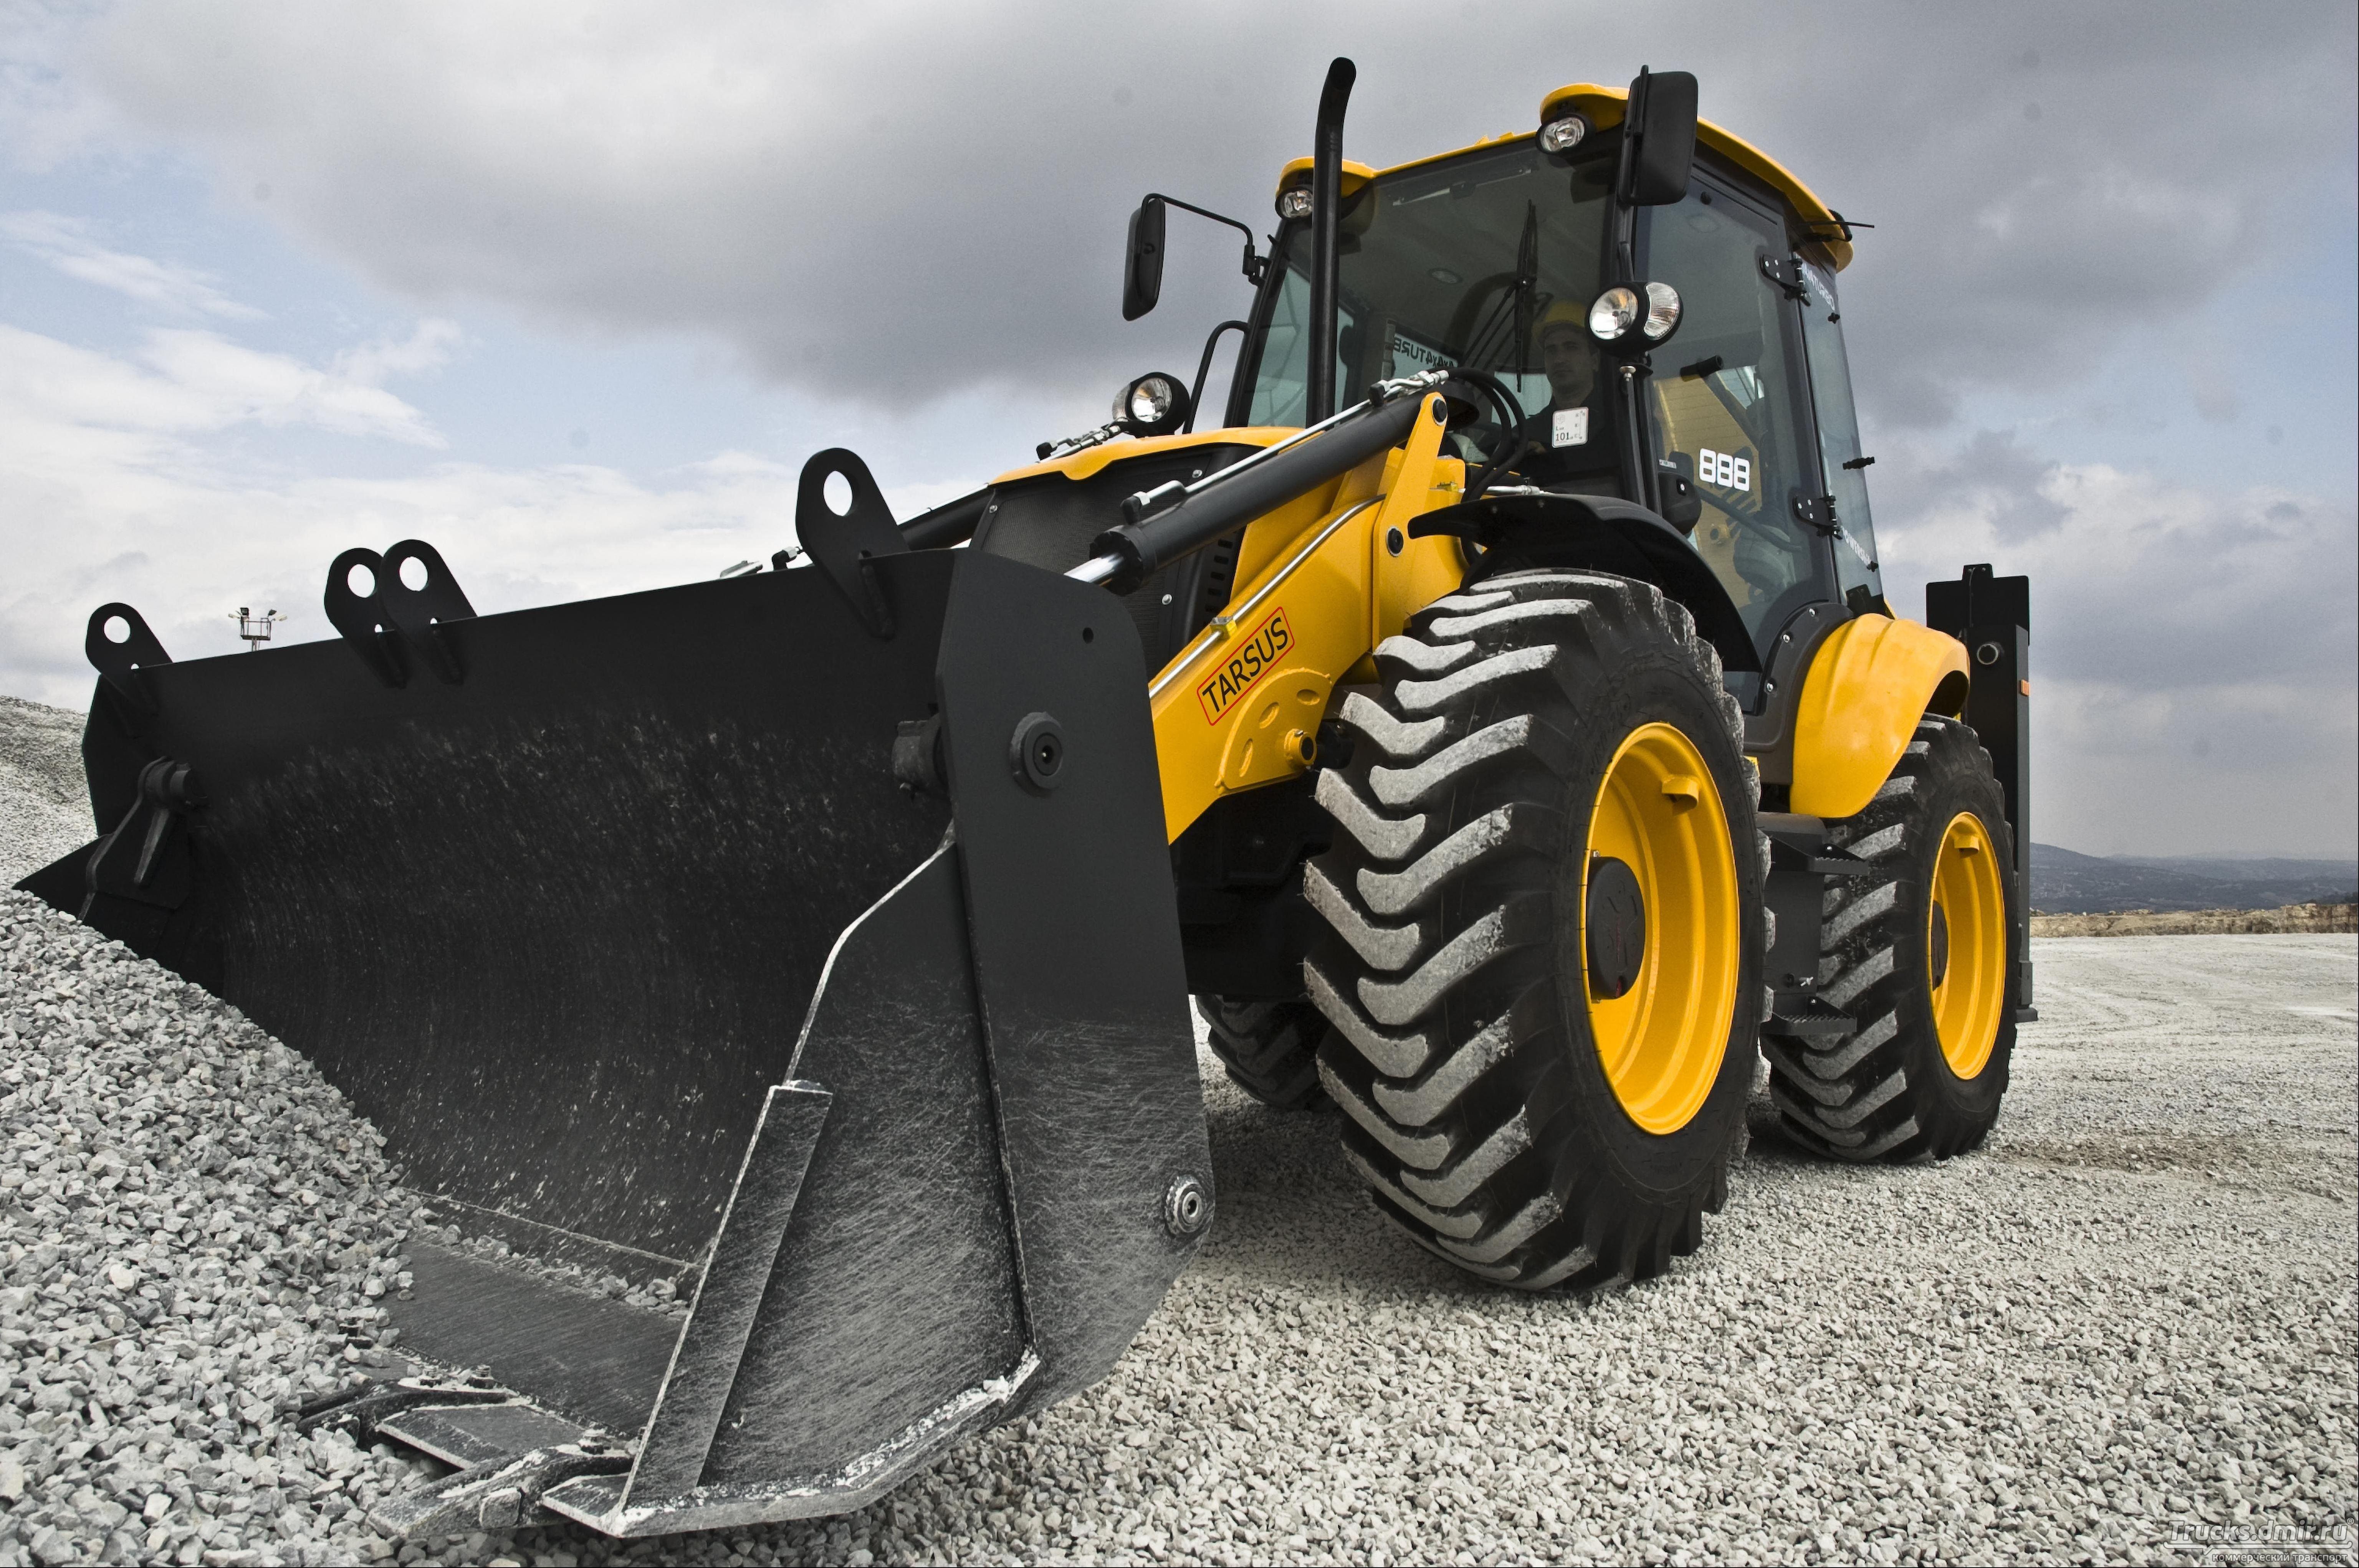
tractor, wheel, asphalt, construction, vehicle, bulldozer, agricultural machinery, construction equipment, land vehicle, backhoe loader